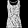
Label: T - shirt / top